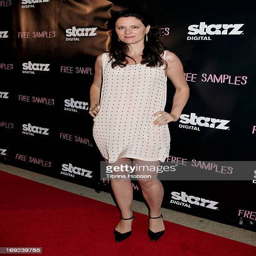
actor attends the premiere at laemmle noho